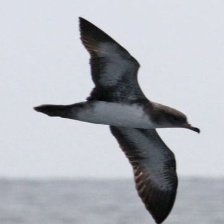
Species: BLACK VENTED SHEARWATER
Scientific name: PUFFINUS OPISTHOMELA